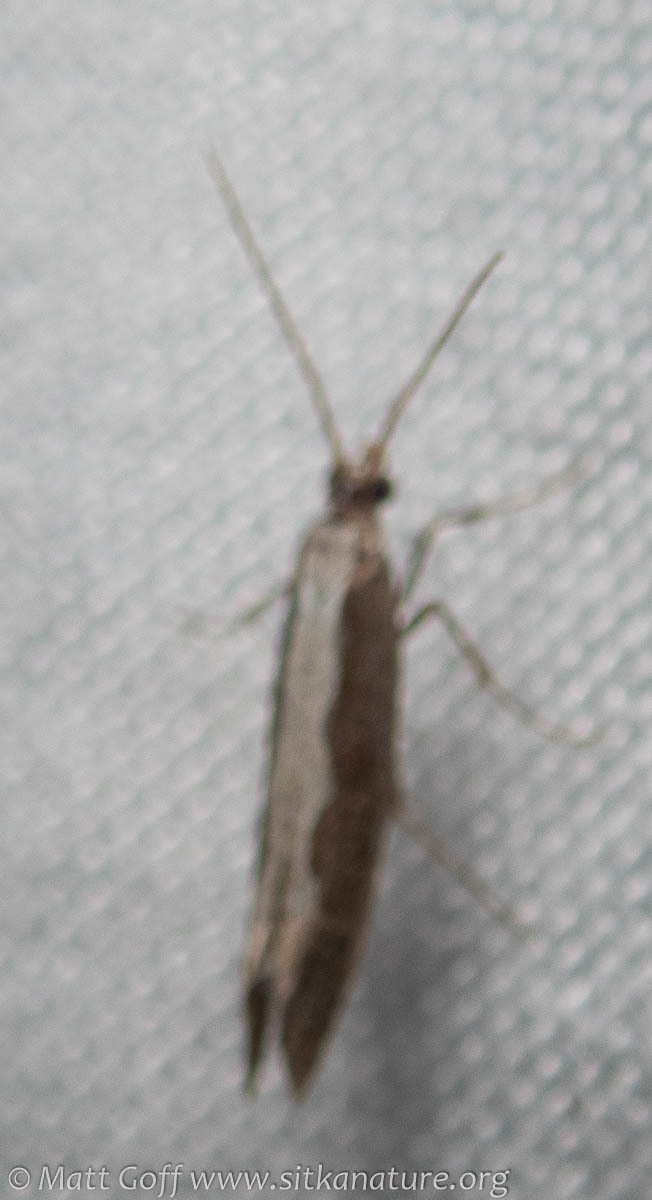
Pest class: diamondback_moth